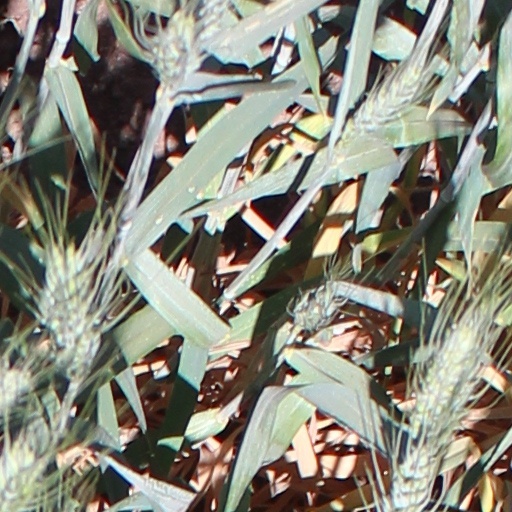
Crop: wheat